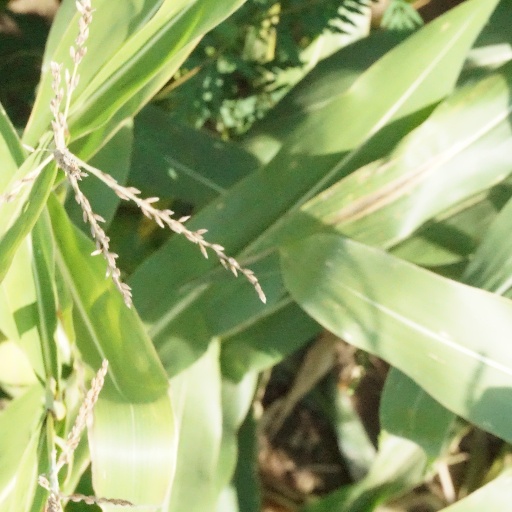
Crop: maize; corn